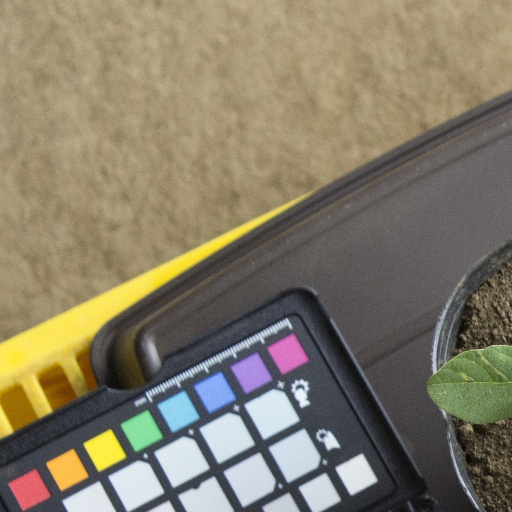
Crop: soybean